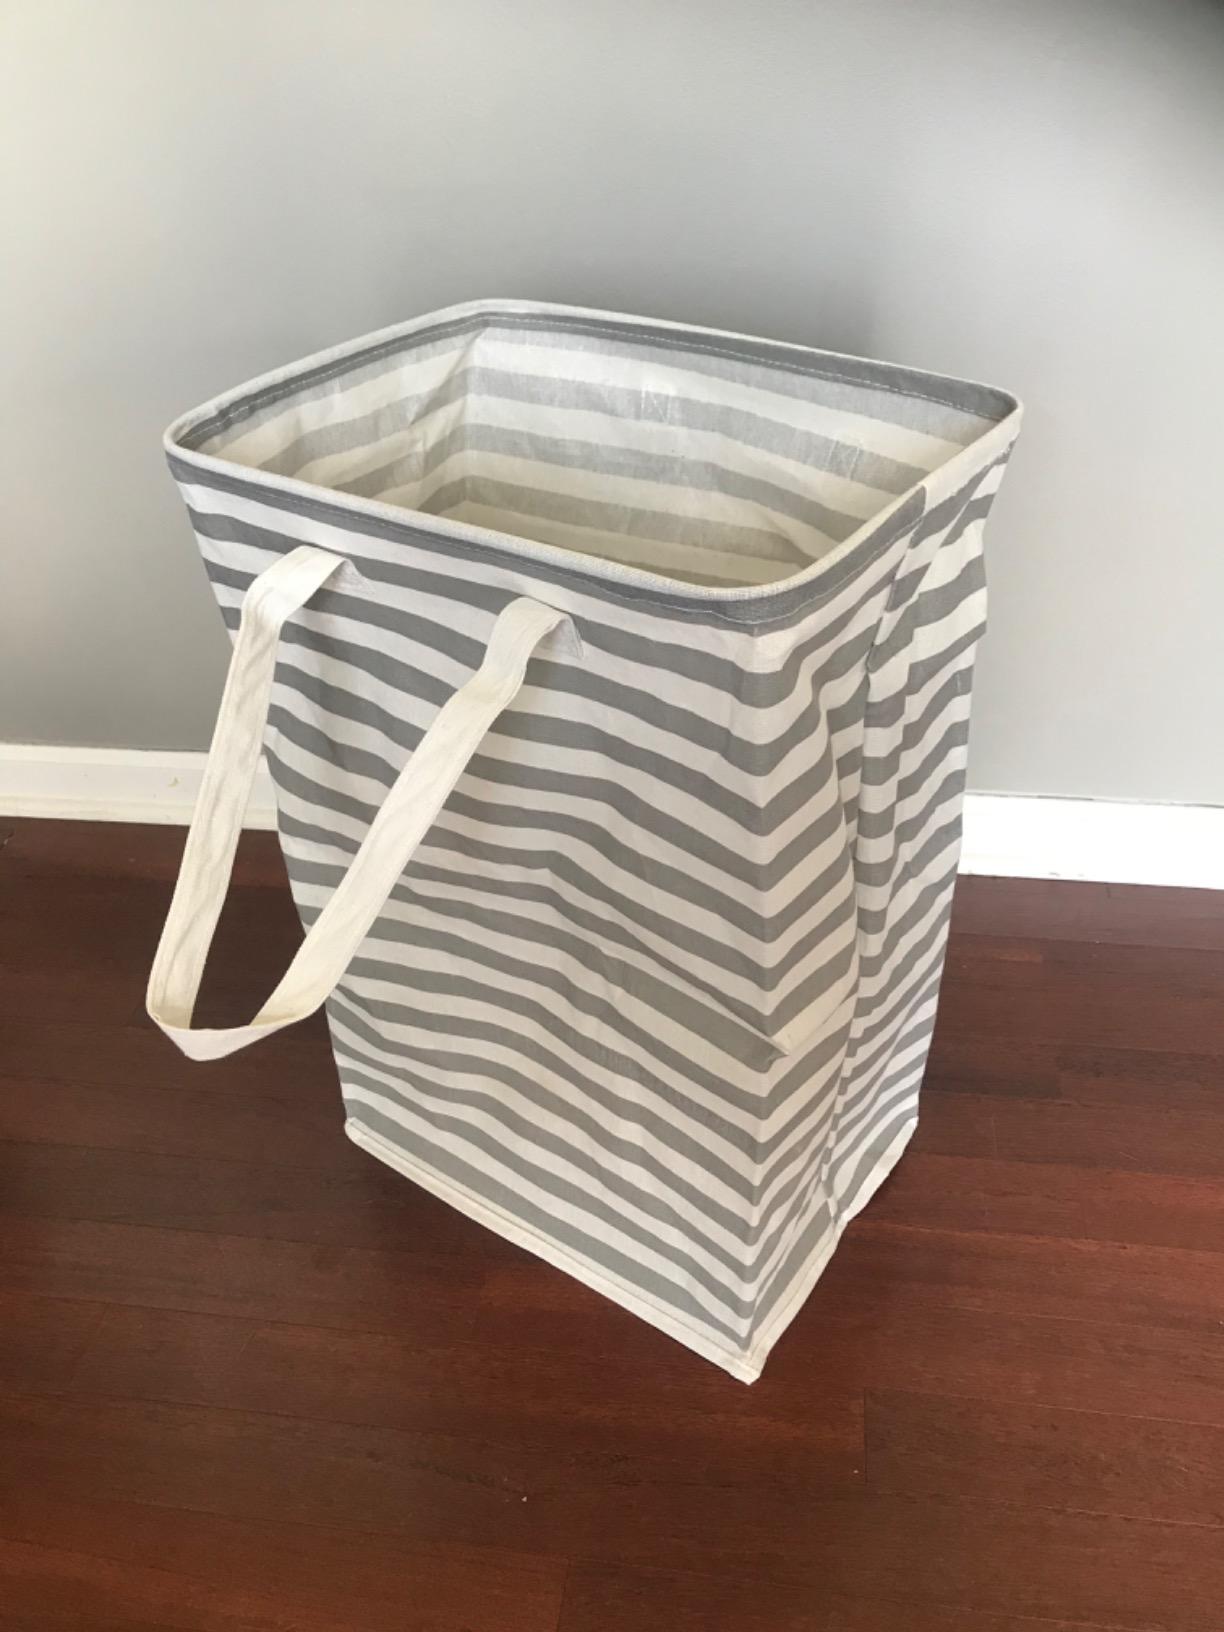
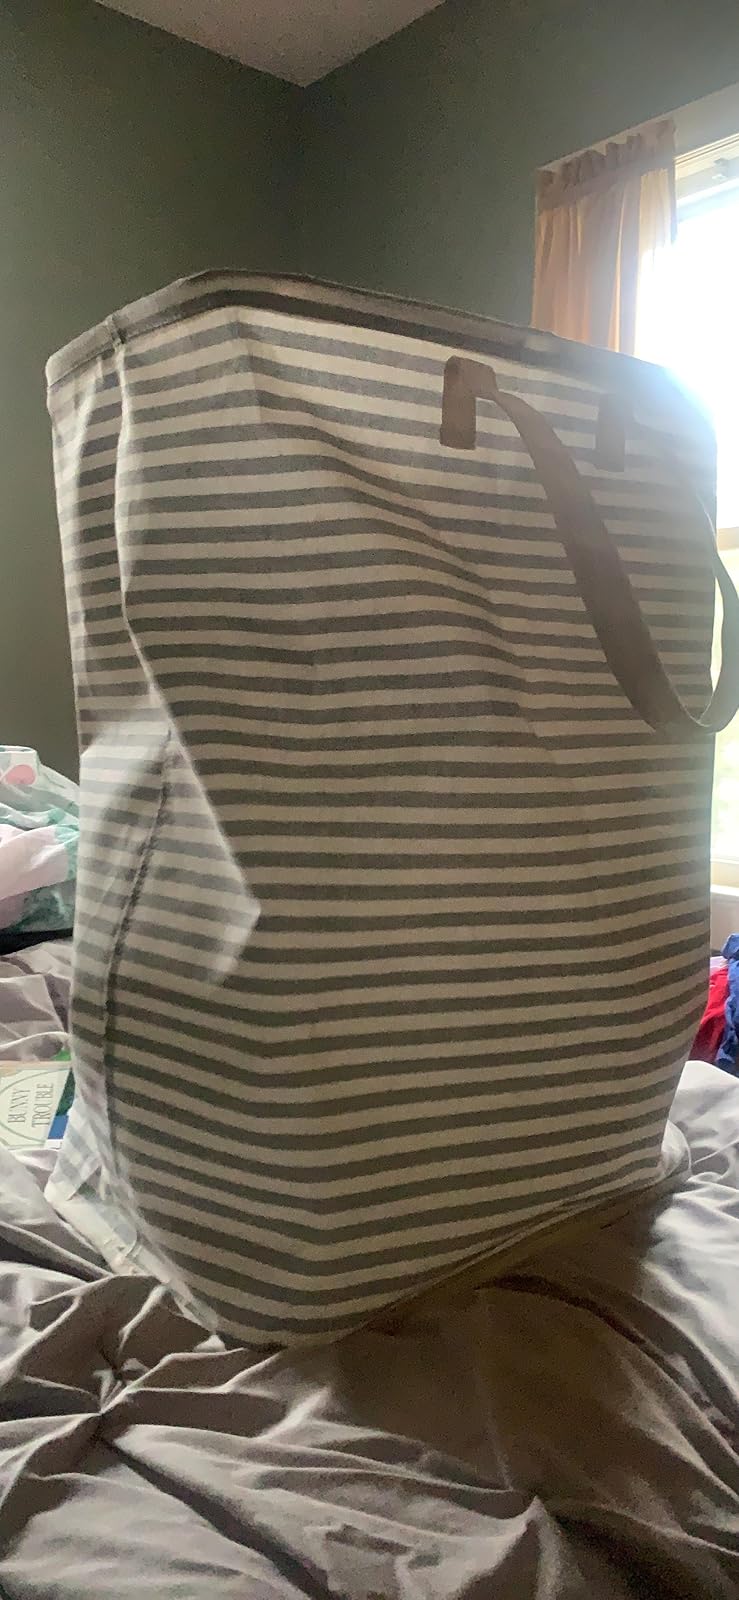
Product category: items_hamper
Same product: no